Cor van der Hart

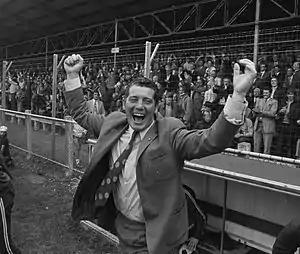

After Faas Wilkes, Van der Hart was the third Dutch player to move abroad to become a professional footballer as more players decided it was time to leave the country and make a job out of their hobby. Van der Hart moved to France to play for Lille OSC. The Royal Dutch Football Association (KNVB) suspended all players that left the country to play professionally abroad, including Van der Hart.